Flushing River

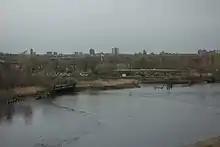
Looking south from Roosevelt Avenue; the LIRR embankment and Porpoise Bridge can be seen in the background.

Meadow and Willow Lakes and the freshwater section of the Flushing River are separated from Flushing Bay by a flood gate or dam called the "Porpoise Bridge" or "Tide Gate Bridge", located just south of the Long Island Rail Road's Port Washington Branch trestle, at the north end of the Flushing Meadows Golf Center. The dam only permits northward flows toward Flushing Bay to pass, while blocking south-flowing waters. As its name implies, the dam also acts as a bridge, carrying pedestrian and vehicular traffic over the creek. It measures wide and long. In 2024, the New York City government began replacing the bridge for $41 million.